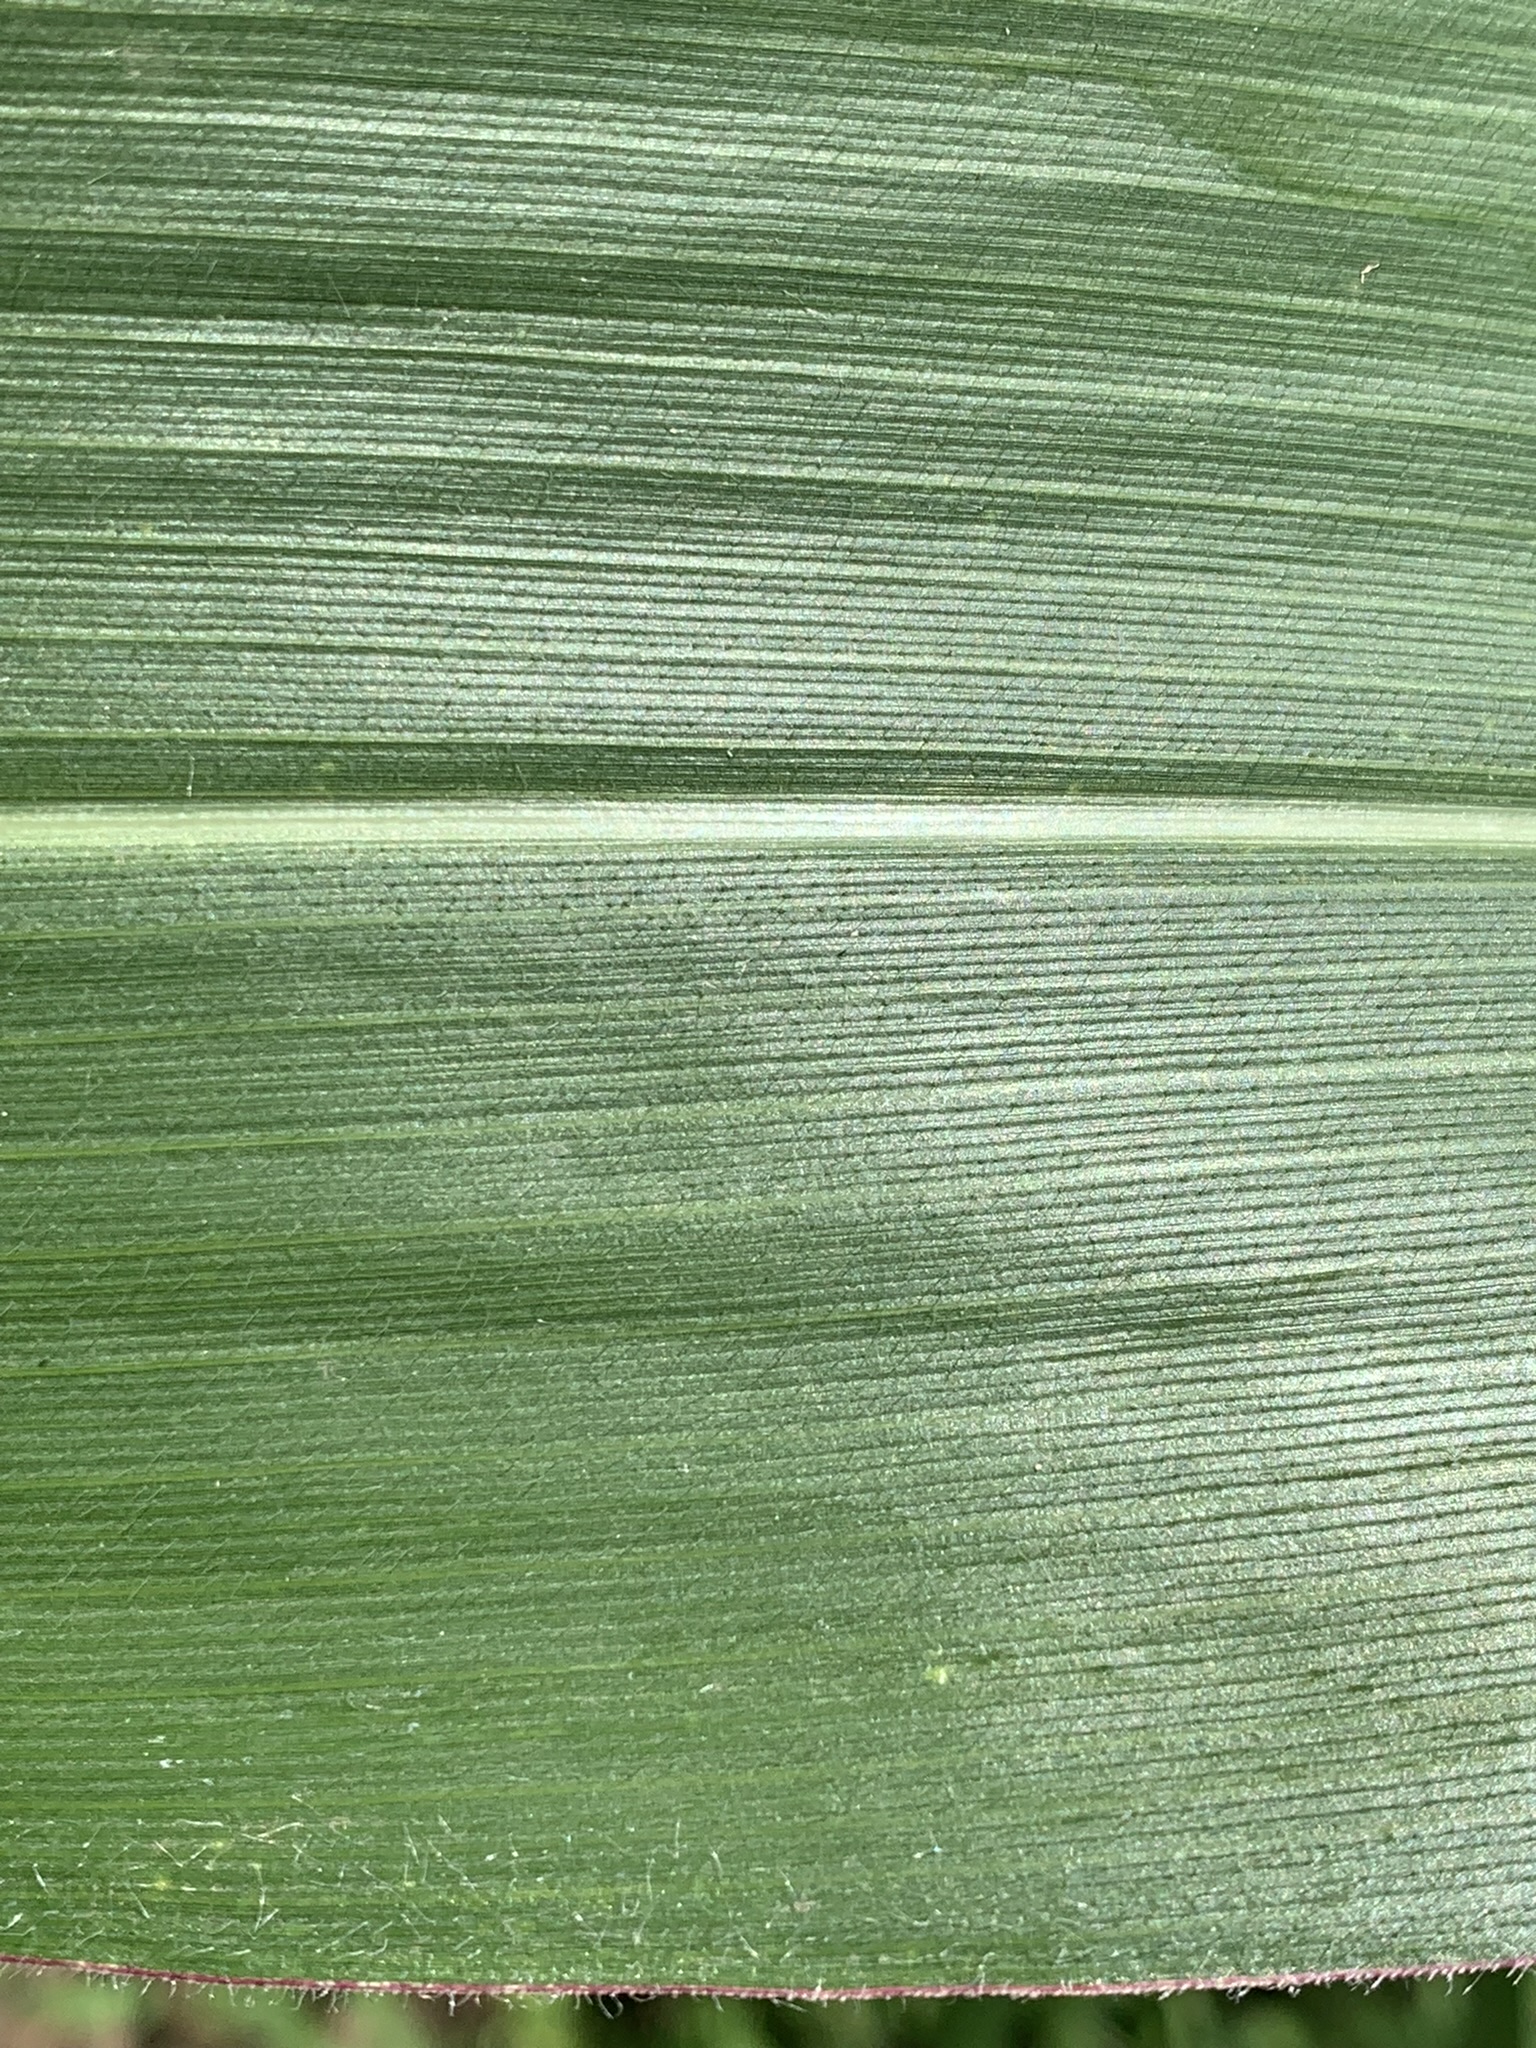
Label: Healthy